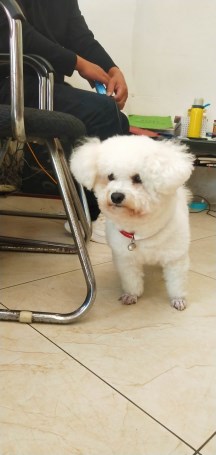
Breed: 3083-n000117-Bichon_Frise